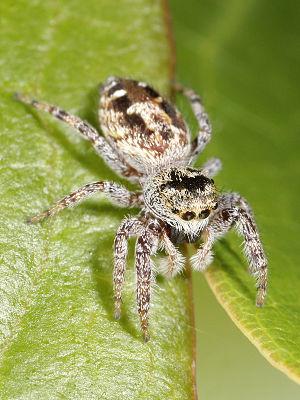
Pelegrina aeneola est une espèce d'araignées aranéomorphes de la famille des Salticidae.